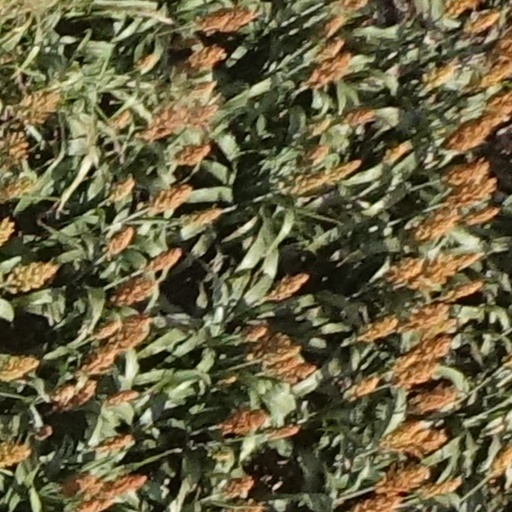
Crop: sorghum